Daviesia speciosa

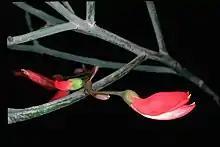
Flower detail

Daviesia speciosa is a species of flowering plant in the family Fabaceae and is endemic to the south-west of Western Australia. It is a low, erect, spindly, glabrous shrub with needle-shaped phyllodes almost indistinguishable from the branchlets, and red flowers.